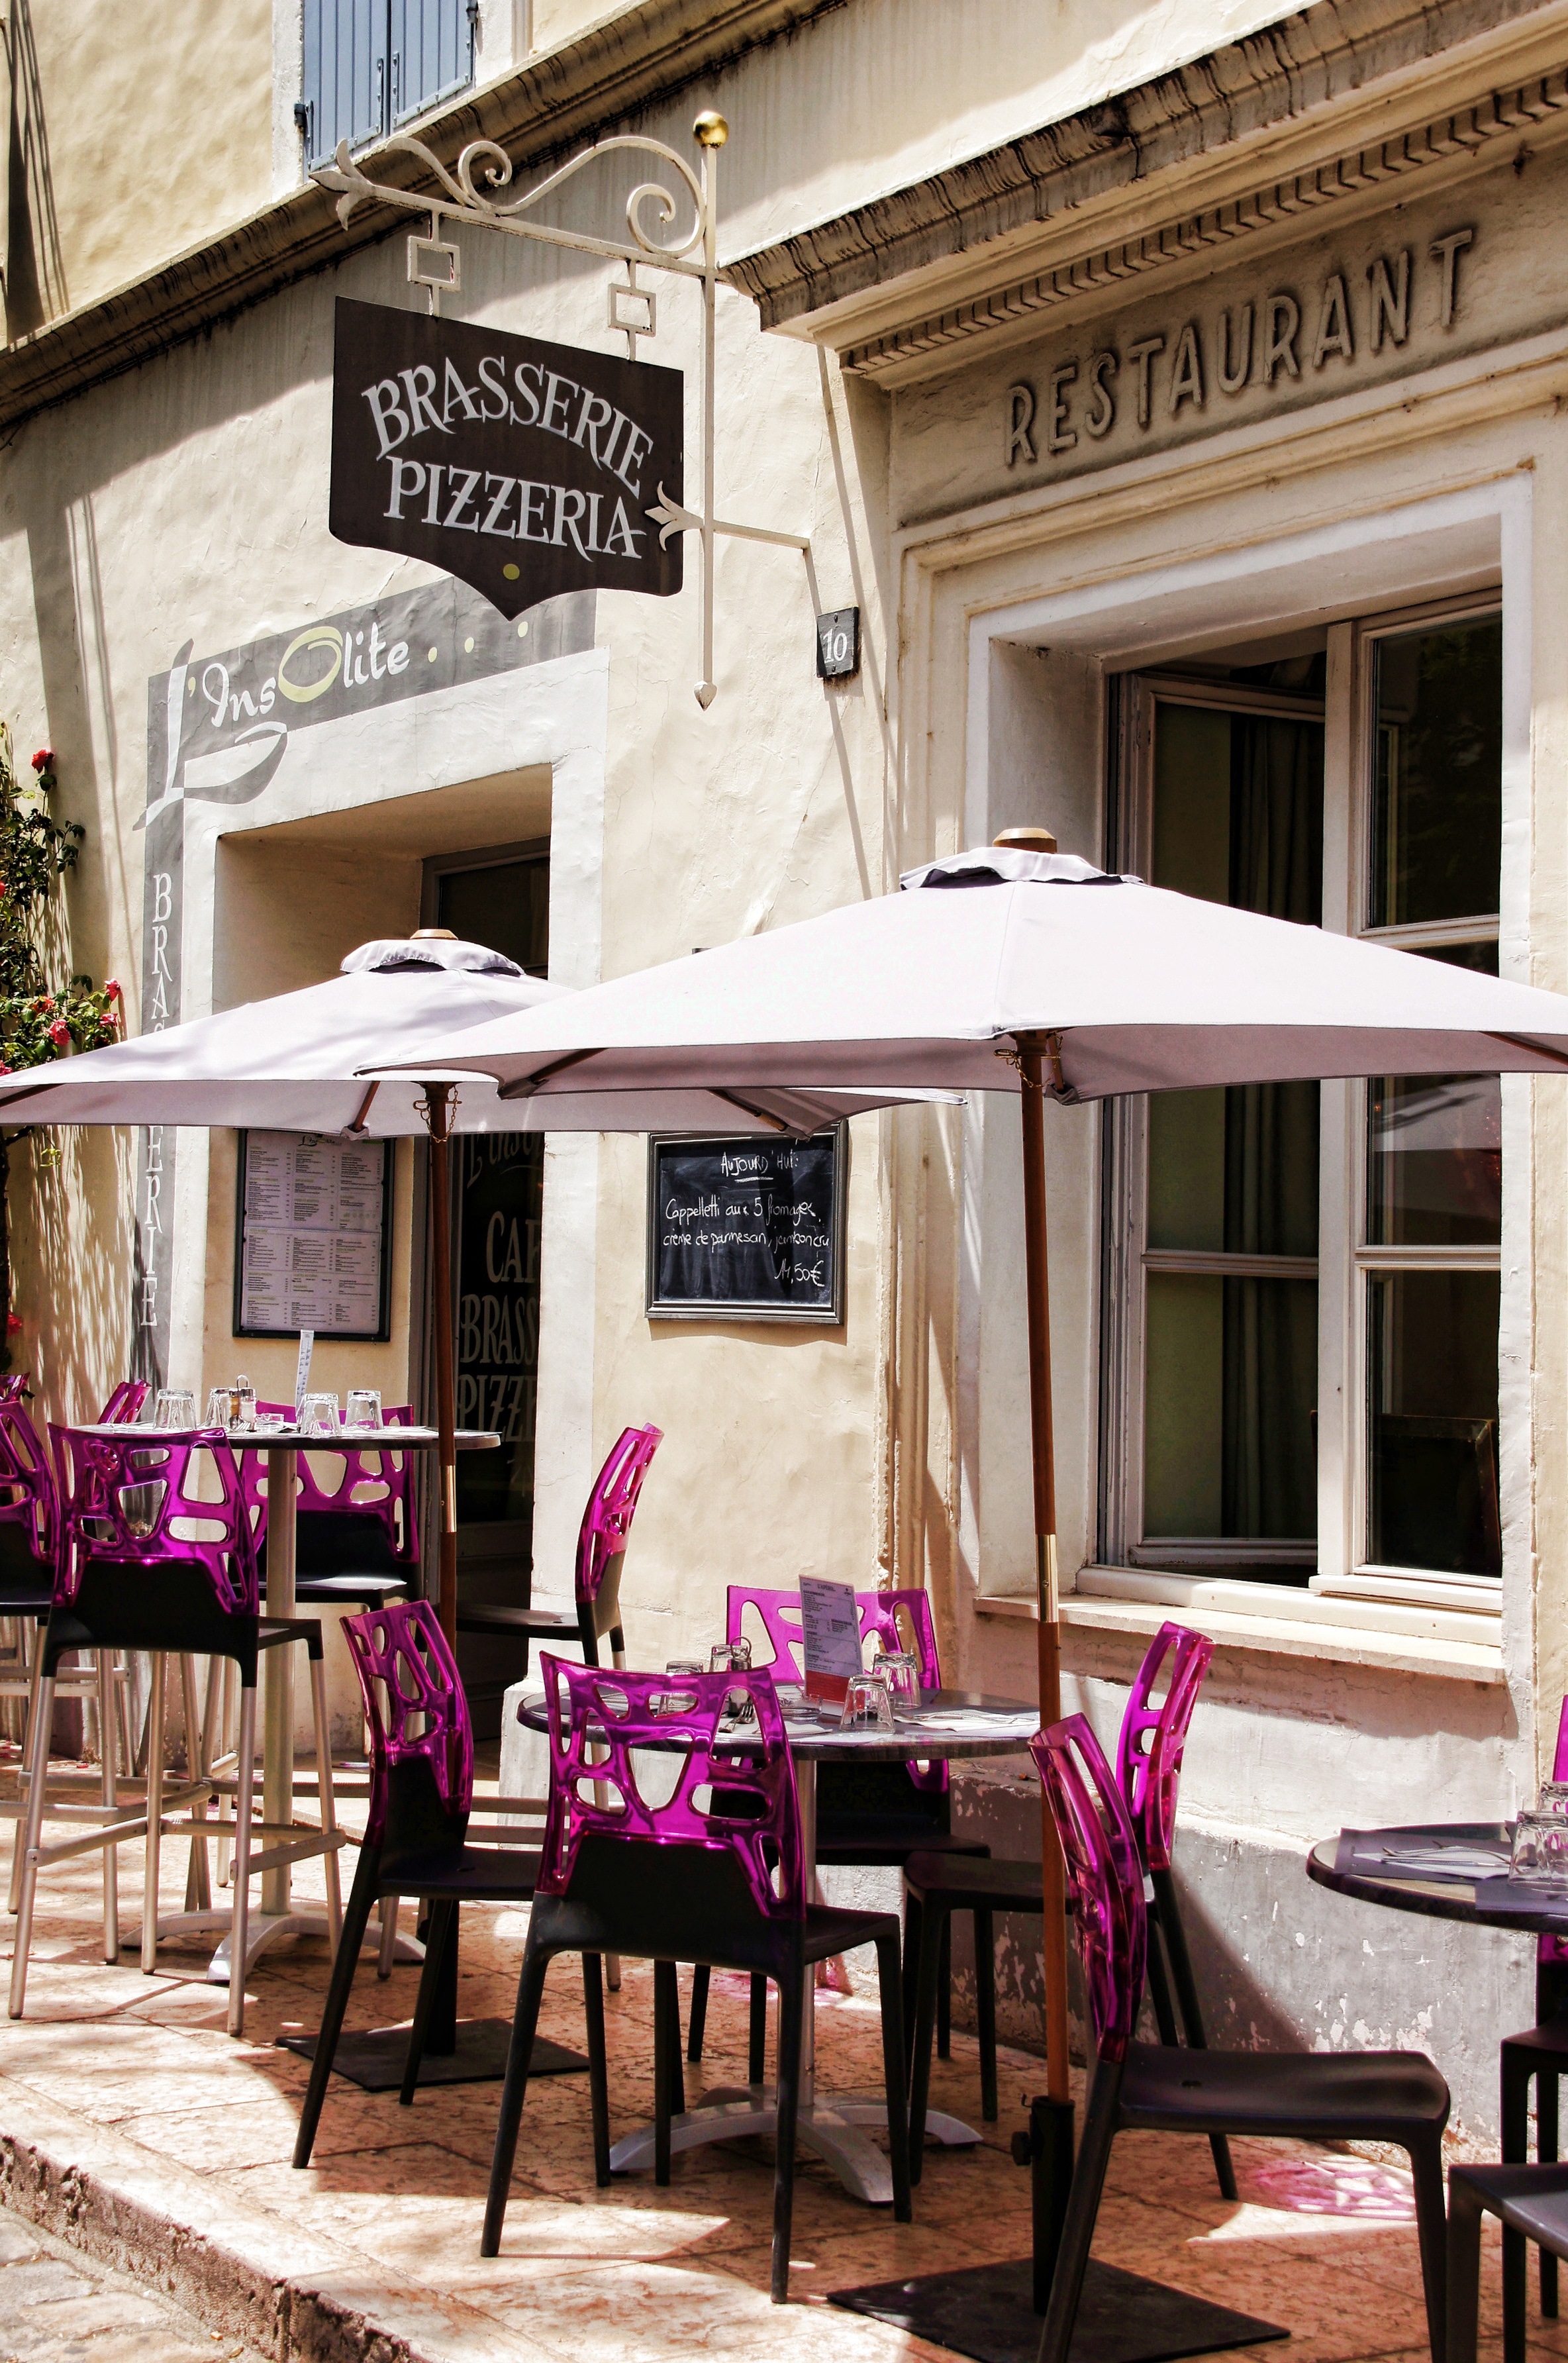
building, restaurant, home, france, mediterranean, eat, interior design, chairs, coffeehouse, bistro, provence, parasol